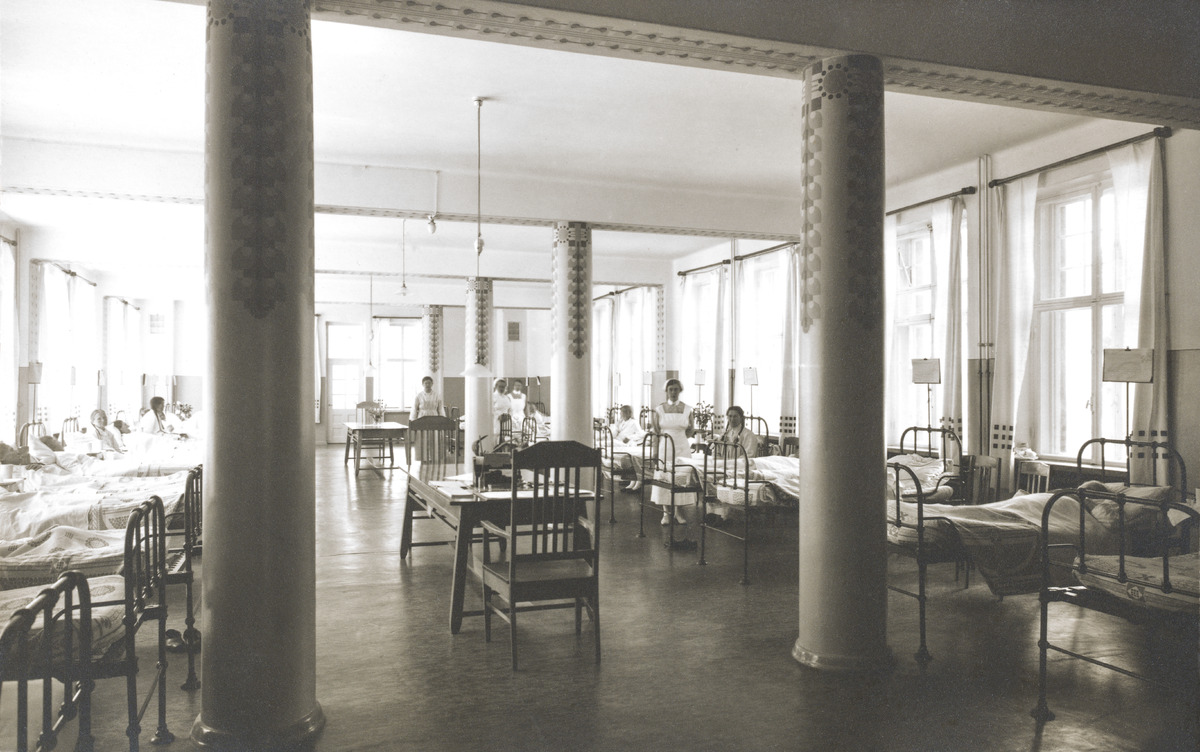
Marian sairaala
sisällön kuvaus: Marian sairaala. Potilassali vanhassa rakennuksessa. Arkkitehti Lars Sonck. mustavalkoinen
Ajankohta: kuvausaika 1910 -luvulla
Paikka: Suomi, Uusimaa, Helsinki, Kamppi Helsinki, Lapinlahdenkatu 16
Aiheet: sairaalat, sairaanhoitajat, potilassalit, arkkitehtuuri, jugend